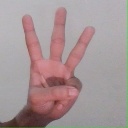
अक्षर: व